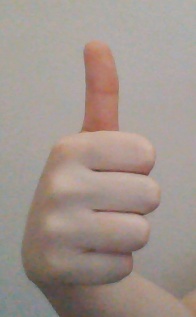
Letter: aleff